Justin Whalin

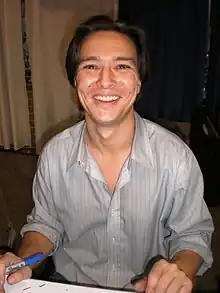
Whalin at WonderCon 2009

Justin Garrett Whalin (born September 6, 1974) is an American drama teacher, administrator, and former actor. He portrayed the teenage Andy Barclay in "Child's Play 3", Ridley Freeborn in "Dungeons & Dragons", and Jimmy Olsen in the American television series "".